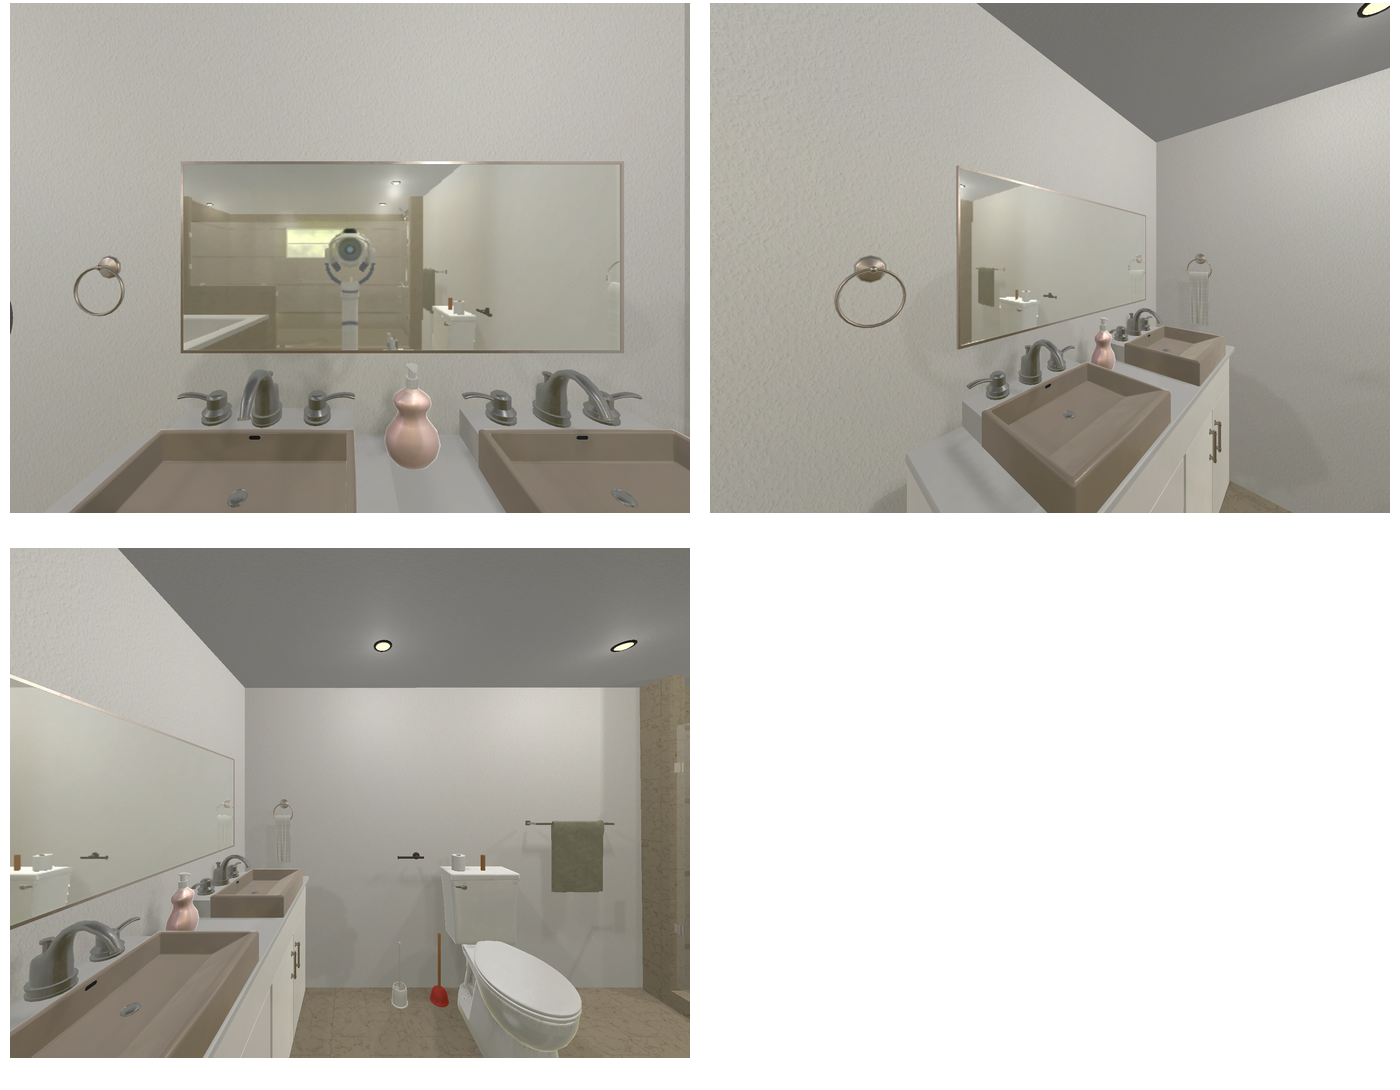Task instruction: Control water flow of two bathroom sinks, each with its own handle and knob.
Answer: {"task_instruction": "Control water flow of two bathroom sinks, each with its own handle and knob.", "nodes": ["faucet / handle1", "faucet / handle2", "button / knob1", "button / knob2", "bathroom sink1", "bathroom sink2"], "edges": [{"functional_relationship": "control", "object1": "faucet / handle1", "object2": "bathroom sink1", "spatial_relations": ["higher_than", "close"], "is_touching": true}, {"functional_relationship": "control", "object1": "button / knob1", "object2": "bathroom sink1", "spatial_relations": ["close", "lower_than"], "is_touching": true}, {"functional_relationship": "control", "object1": "faucet / handle2", "object2": "bathroom sink2", "spatial_relations": ["higher_than", "close"], "is_touching": true}, {"functional_relationship": "control", "object1": "button / knob2", "object2": "bathroom sink2", "spatial_relations": ["close", "lower_than"], "is_touching": true}], "action_type": "press", "function_type": "water_flow_control"}